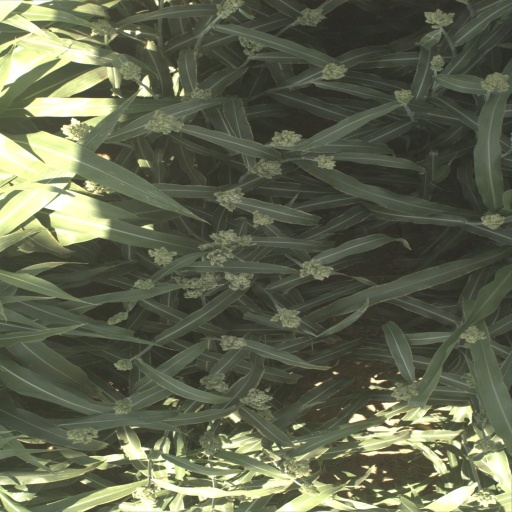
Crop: sorghum